Kreisleriana

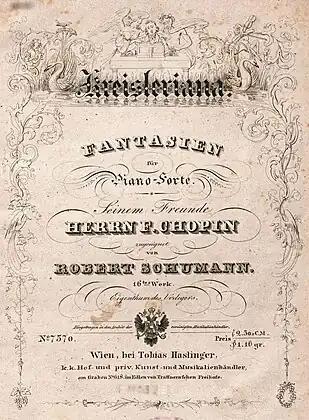
Title page from Schuman's "Kreisleriana", Op. 16

Kreisleriana, Op. 16, is a composition in eight movements by Robert Schumann for solo piano, subtitled "." Schumann claimed to have written it in only four days in April 1838 and a revised version appeared in 1850. The work was dedicated to Frédéric Chopin, but when a copy was sent to the Polish composer, "he commented favorably only on the design of the title page".